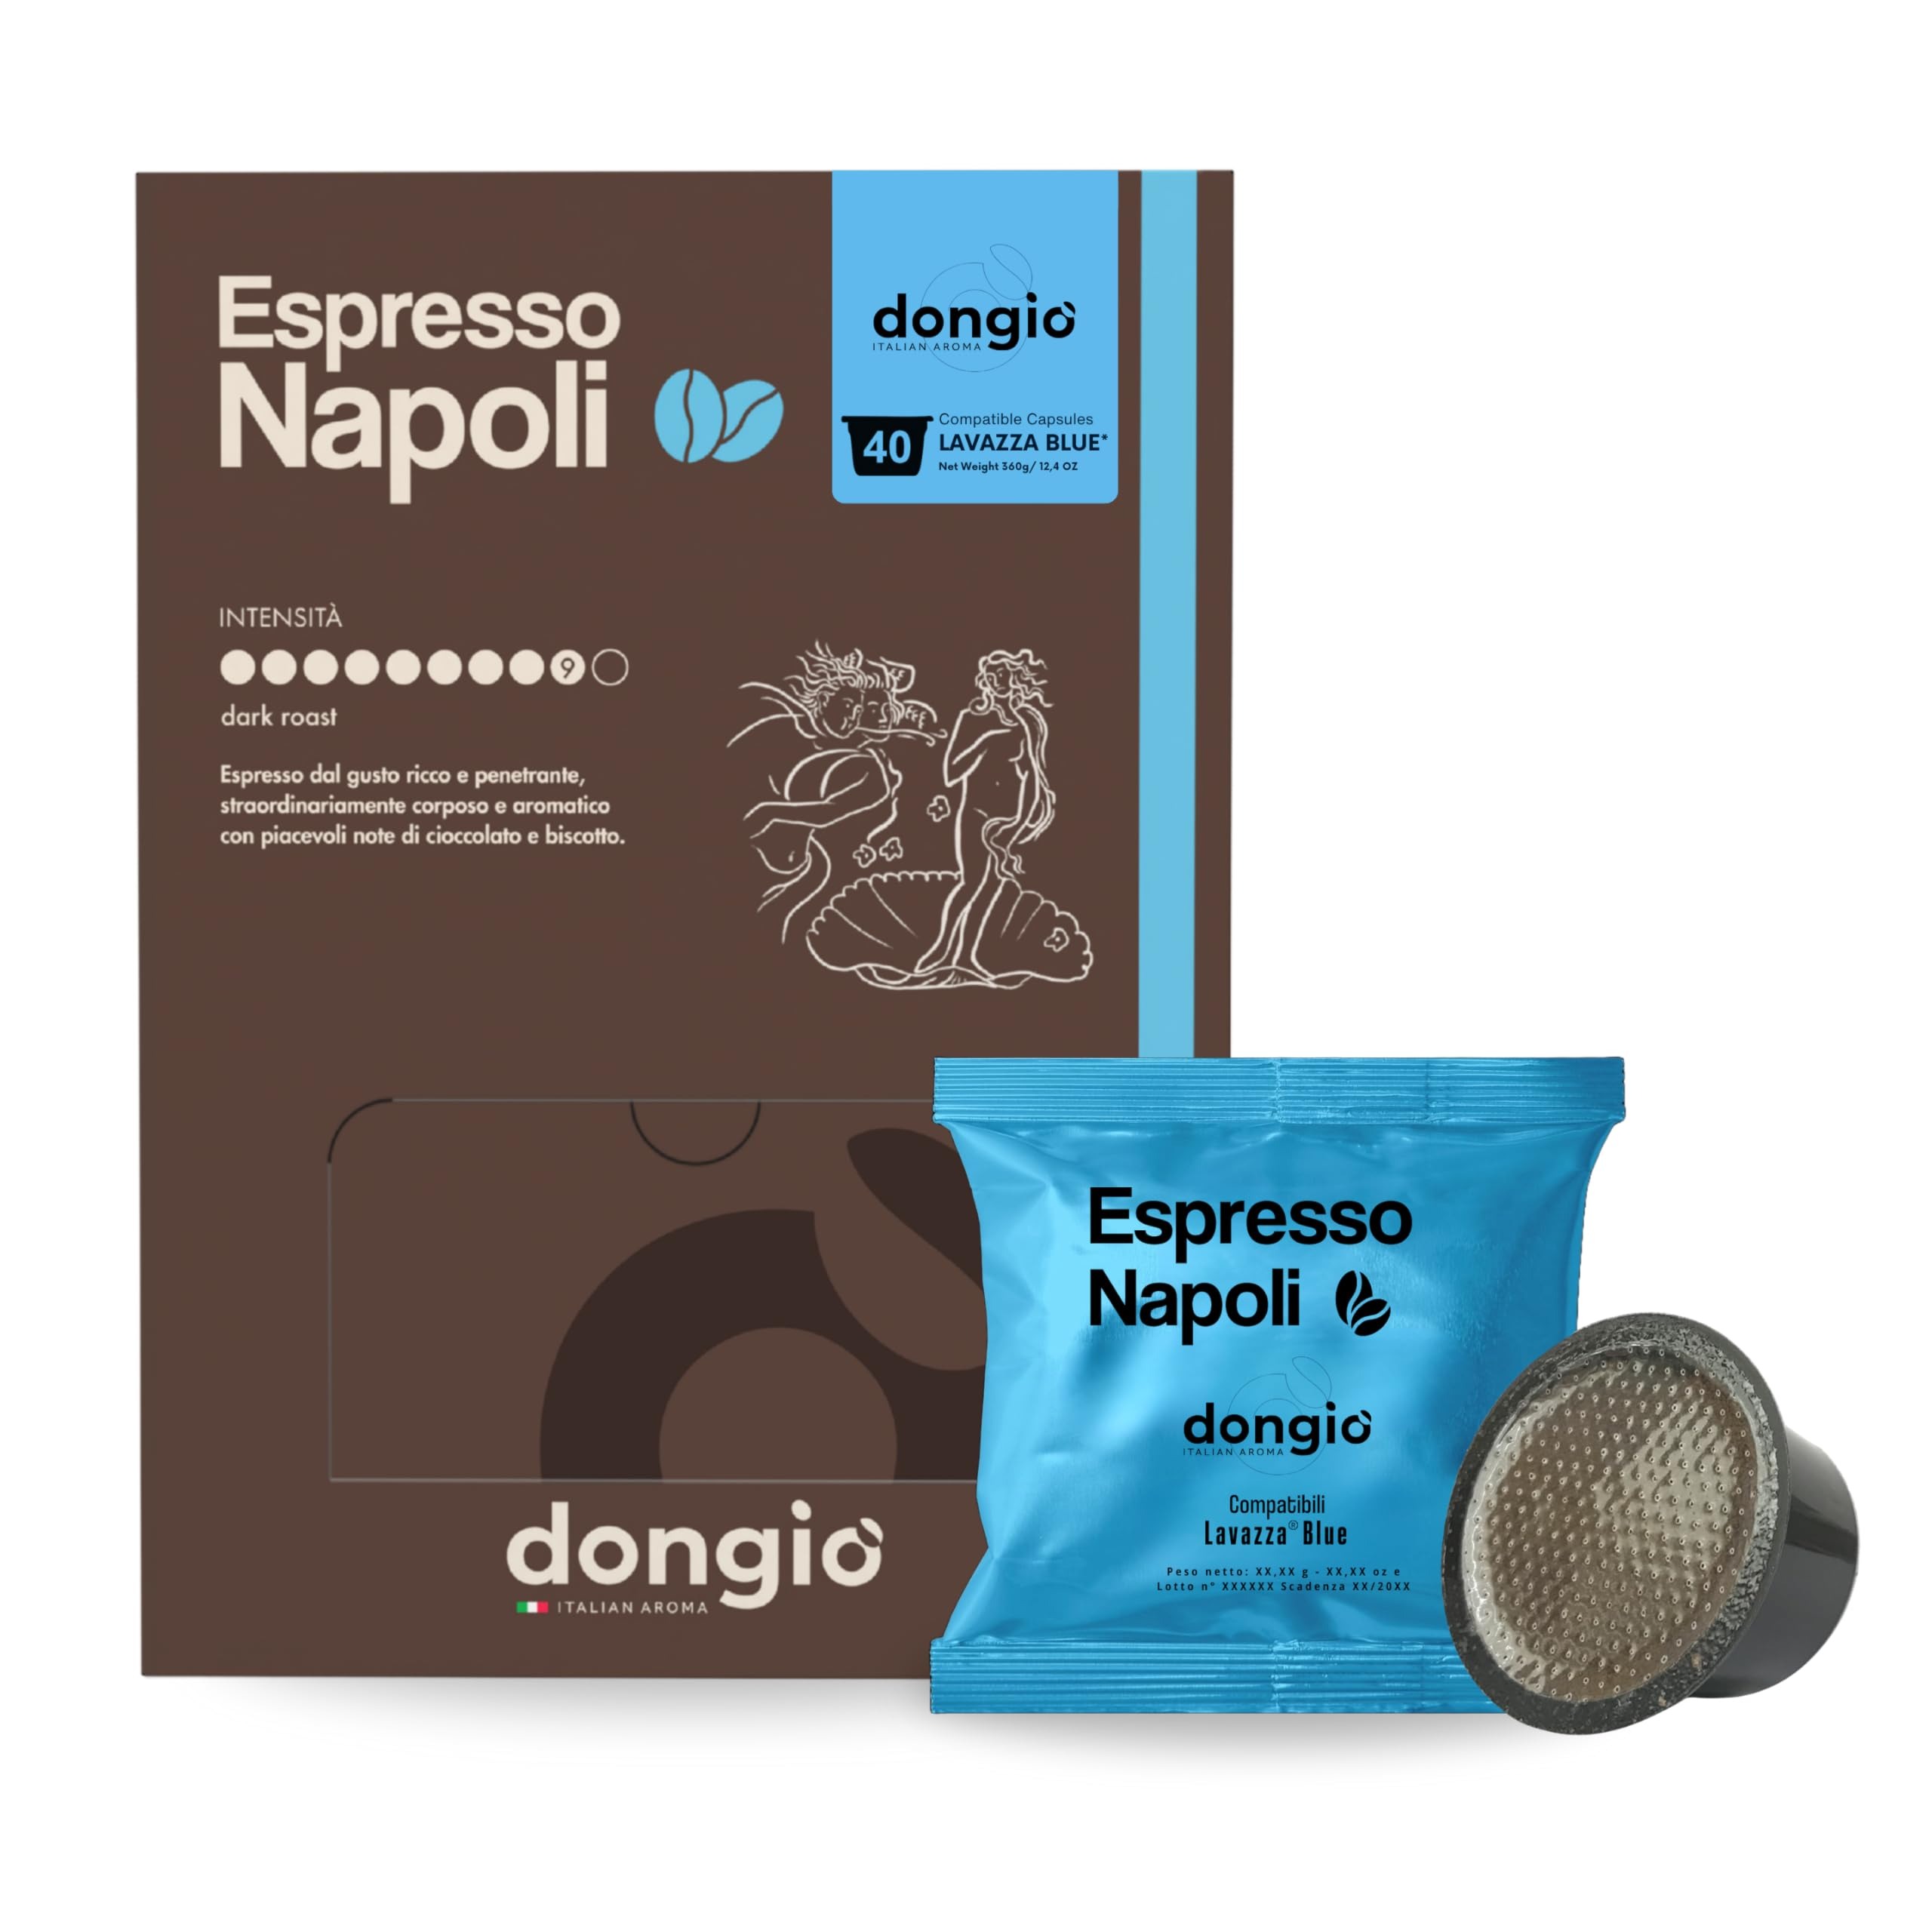
Item Name: Dongiò Caffè - 40 Capsules Compatible with Lavazza BLUE – Espresso Napoli – Dark Roast (Intensity 9/10) – Rich Crema & Velvety Notes of Dark Chocolate – Roasted in Italy
Bullet Point 1: The Espresso Napoli pack contains 40 single-serve capsules, crafted for Lavazza “BLUE” compatible machines. Each pod delivers a bold, full-bodied espresso with a rich crema and deep aroma, capturing the essence of true Italian coffee.
Bullet Point 2: Espresso Napoli offers an intense and complex profile. This dark roast (Intensity 9/10) unveils velvety notes of dark chocolate and freshly baked cookies, creating a deep, indulgent espresso experience.
Bullet Point 3: Engineered to deliver optimal flavor and aroma, these capsules ensure a dense crema, full-bodied texture, and lingering taste, whether brewed as a Ristretto (0.85 oz / 25 ml) or Espresso (1.35 oz / 40 ml).
Bullet Point 4: Roasted and blended entirely in Italy, Espresso Napoli is free from preservatives, added sugars, and artificial flavors, preserving the authentic craftsmanship of Italian coffee roasting.
Bullet Point 5: HALAL and KOSHER certified, these capsules meet the highest purity standards. Fully compatible with a wide range of Lavazza “BLUE” machines, including Lavazza LB 2317, LB 2301, LB 4700, LB 800, LB 1000, LB Classy Compact, and LB Classy Milk.
Product Description: Indulge in the bold and penetrating essence of Dongiò Caffè Espresso Napoli, a blend crafted for those who seek an intense and full-bodied espresso experience. This dark roast (Intensity 9/10) offers a rich and complex flavor profile, featuring notes of dark chocolate and freshly baked cookies, delivering a deep and satisfying finish. Each pack contains 40 single-serve capsules, meticulously designed for Lavazza “BLUE” compatible machines. These capsules guarantee optimal extraction, ensuring a dense crema, rich flavor, and long-lasting aroma, whether brewed as a Ristretto (0.85 oz / 25 ml) or Espresso (1.35 oz / 40 ml). Roasted entirely in Italy, this premium blend is free from preservatives, added sugars, and artificial flavors, highlighting the true artistry of Italian coffee roasting. Designed for seamless compatibility, these capsules work perfectly with Lavazza LB 2317, LB 2301, LB 4700, LB 800, LB 1000, LB Classy Compact, and LB Classy Milk machines. Certified HALAL and KOSHER, Espresso Napoli meets the highest standards of purity and quality, making it the ideal choice for an authentic Italian espresso experience. Discover the excellence of Dongiò Caffè Espresso Napoli where intensity and tradition merge in every cup.
Value: 40.0
Unit: Count

Price: 19.99